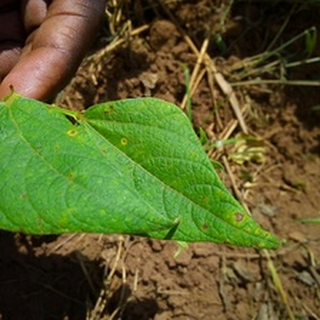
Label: bean_rust